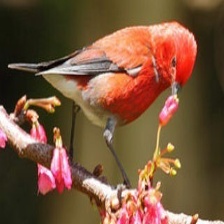
Species: APAPANE
Scientific name: HIMATIONE SANGUINEA